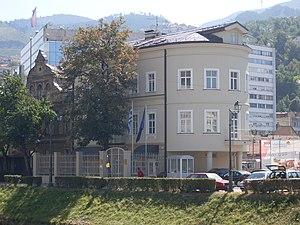
Cette liste comprend les représentations diplomatiques de la Grèce, à l'exclusion des consulats honoraires. La Grèce a une présence diplomatique mondiale étendue.